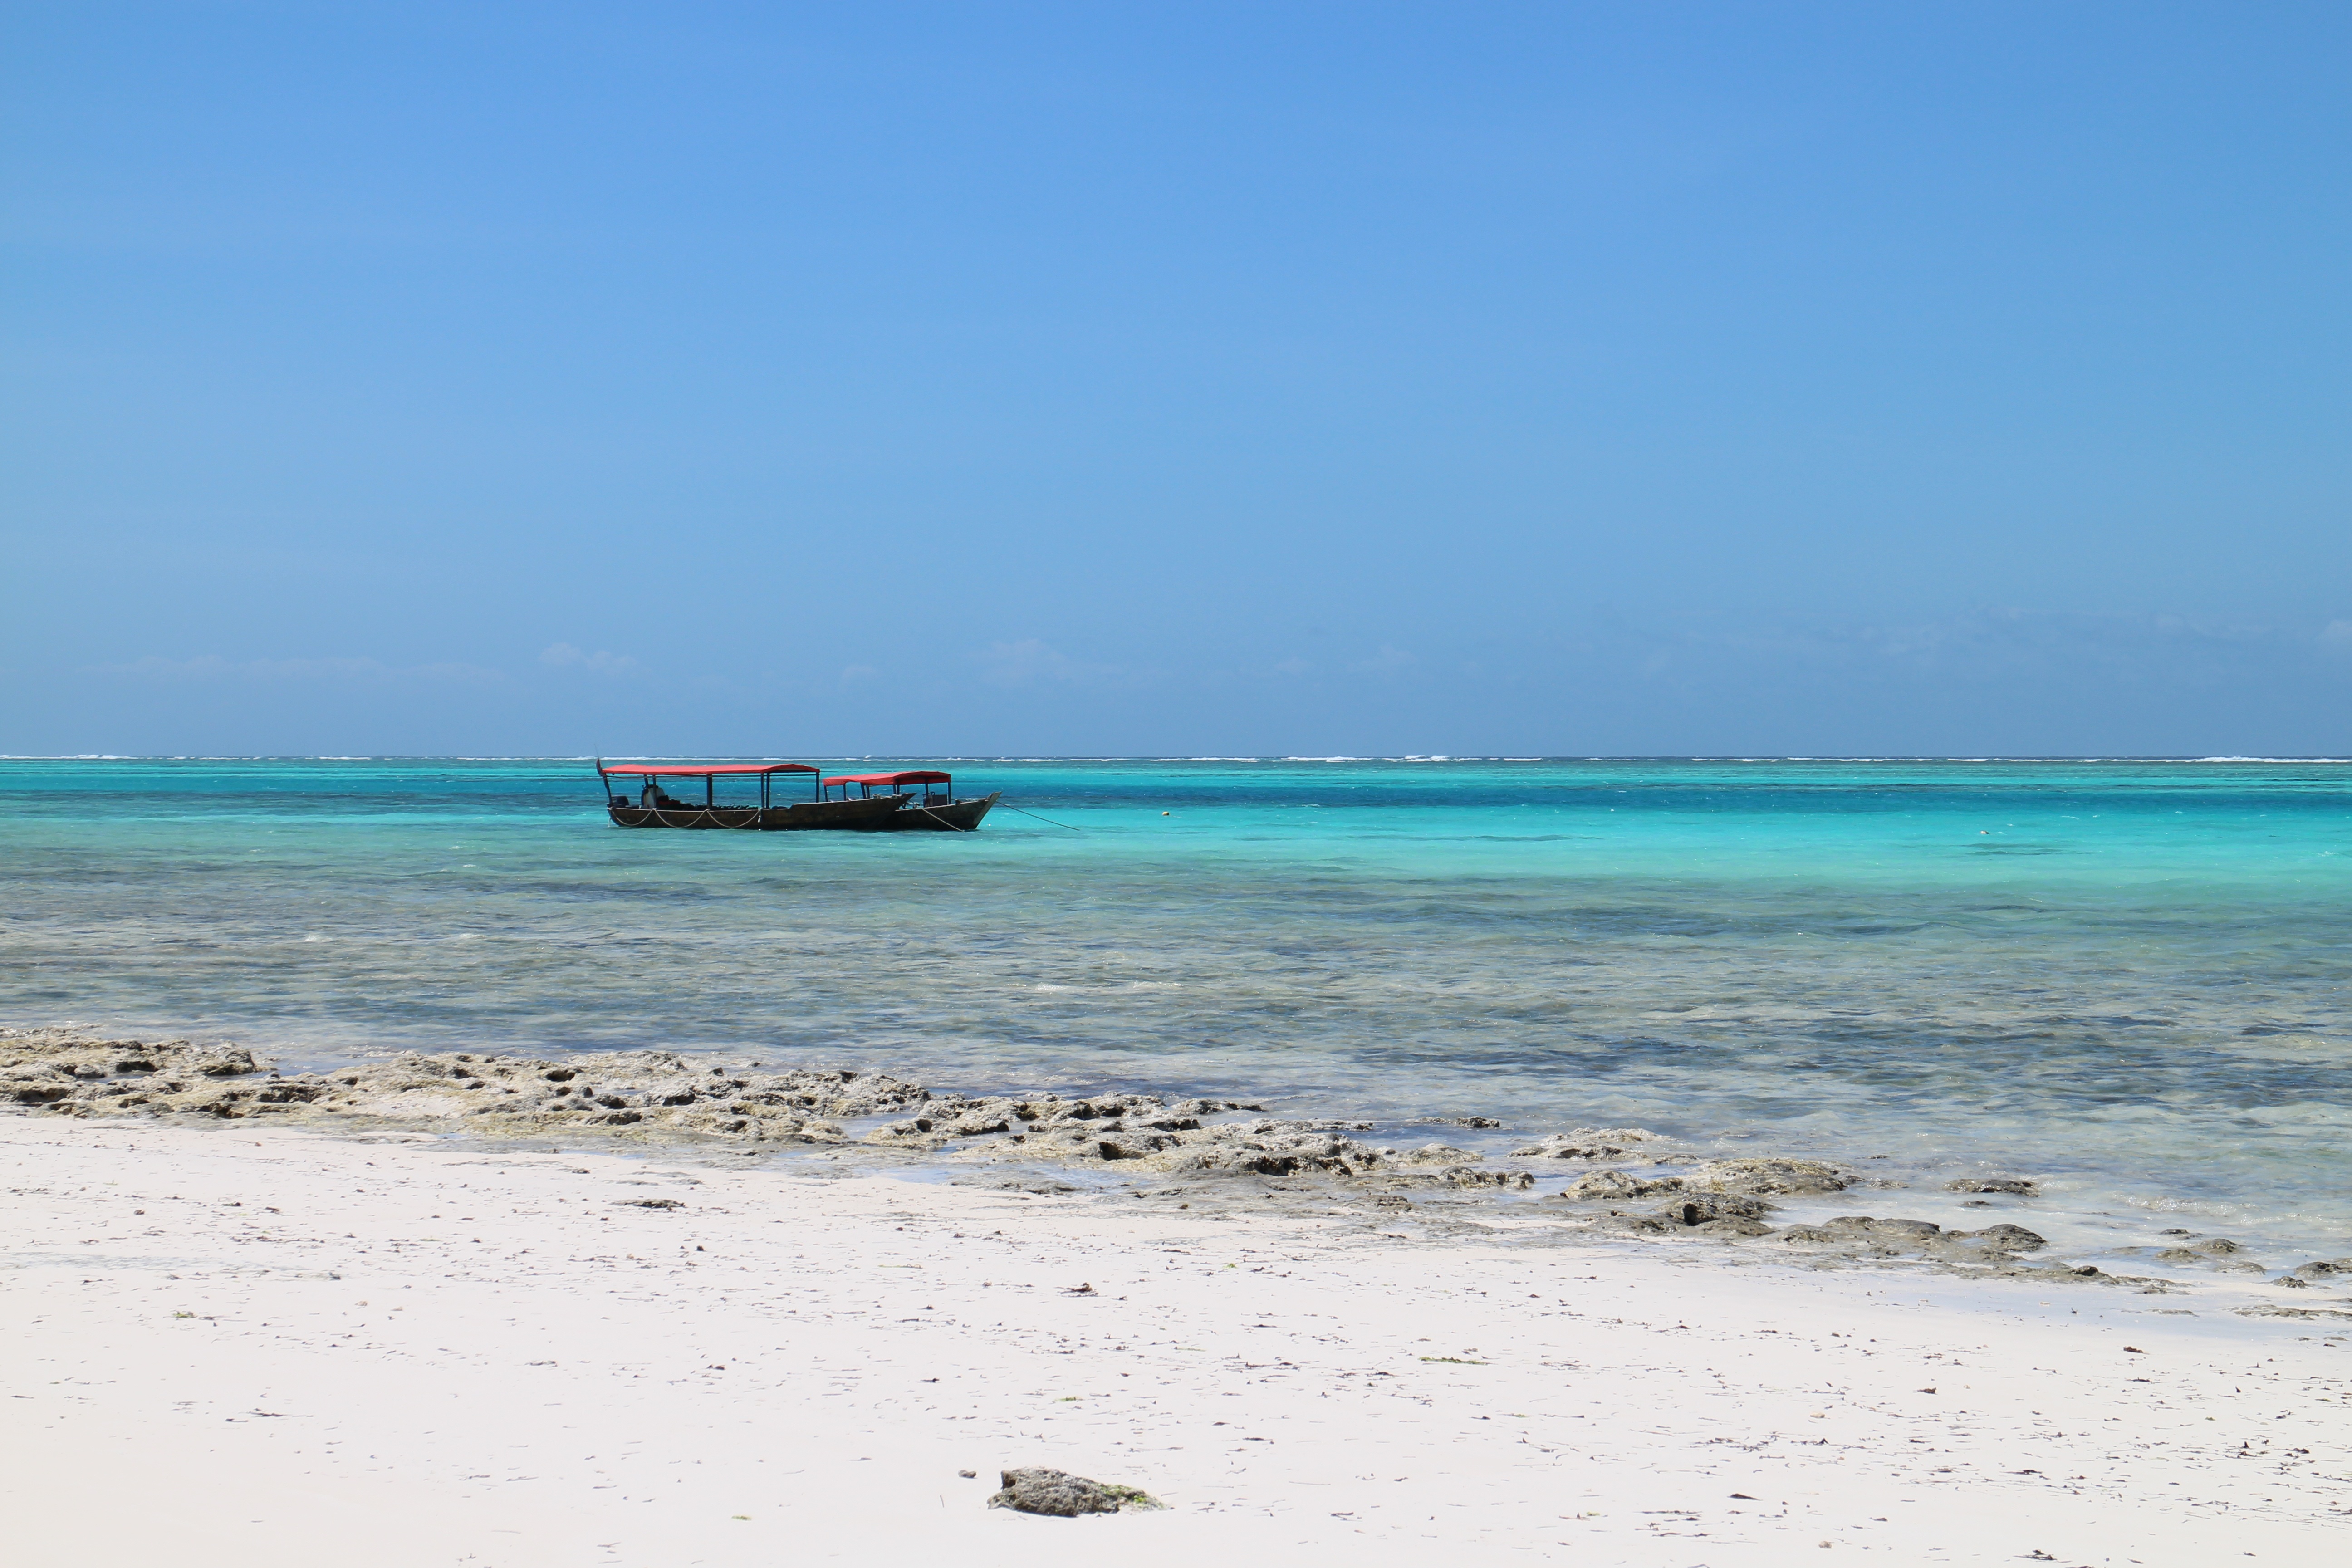
beach, sea, coast, sand, ocean, horizon, sun, shore, wave, ship, summer, vacation, clear, boot, vehicle, paradise, africa, holiday, bay, island, sandbar, body of water, turquoise, tanzania, zanzibar, caribbean, cape, islet, sand beach, south sea, long tail boat, wind wave